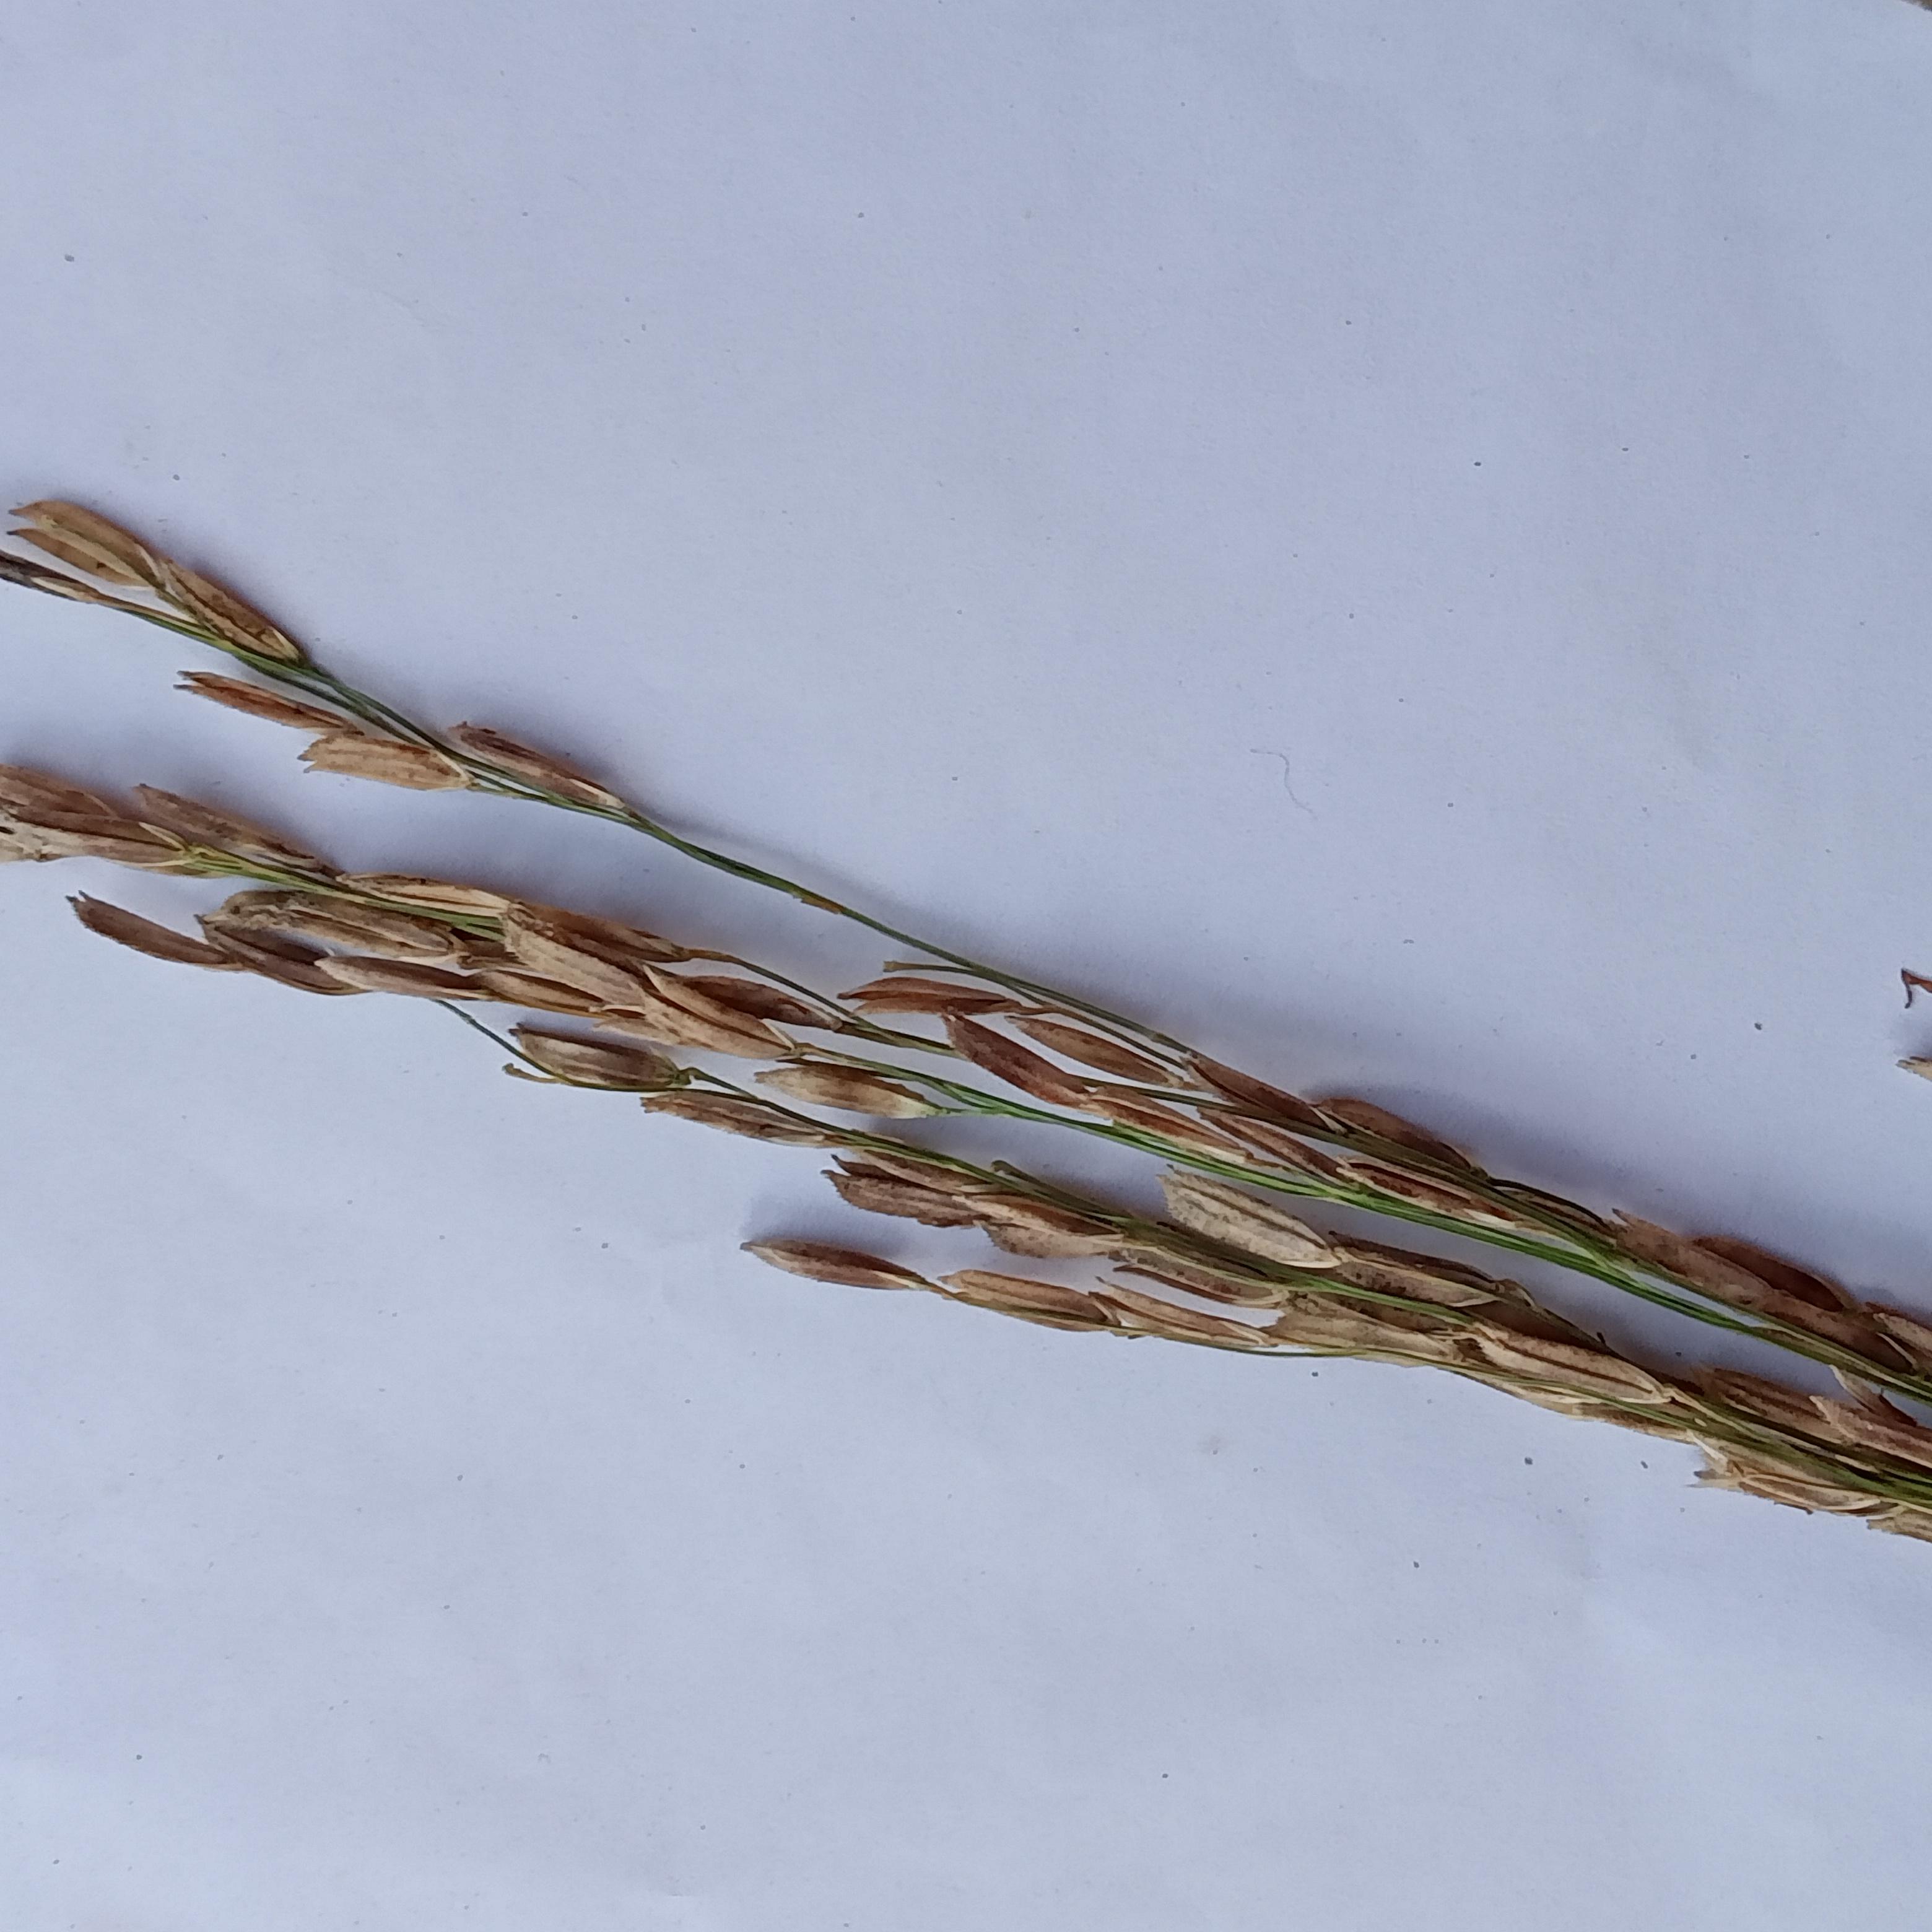
Label: Rice___Neck_Blast